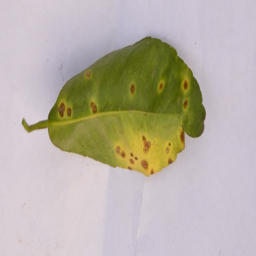
Plant part: leaf
Disease: canker